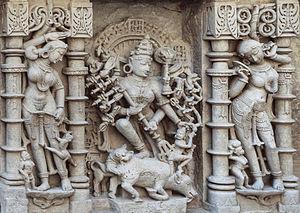
Sculptures dans le Rani ki vav, Patan, Inde